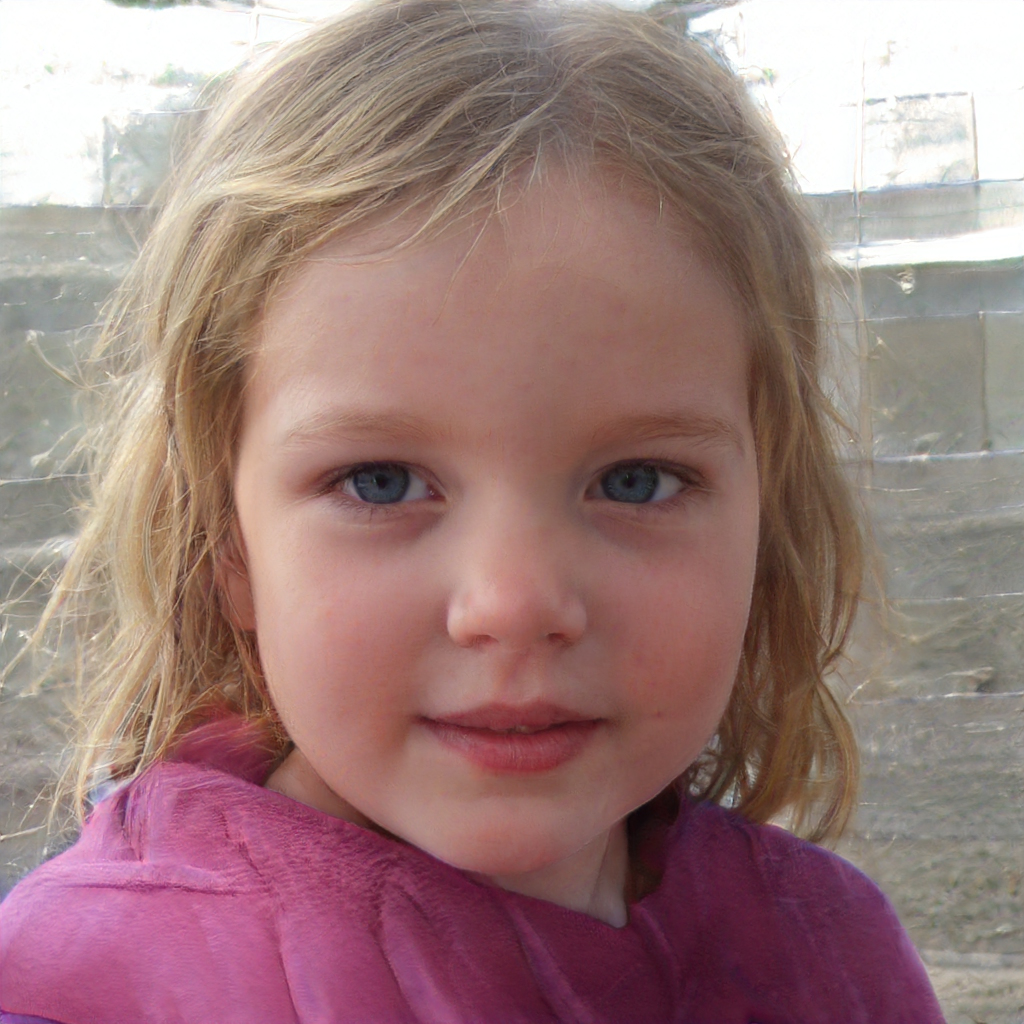
Portrait style: Real Portrait